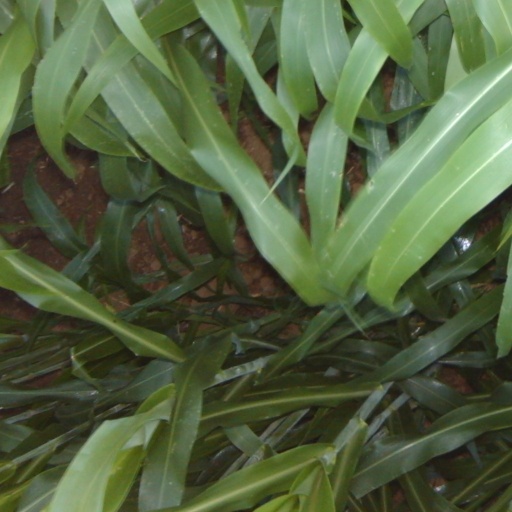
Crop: sorghum